Boeing XB-15

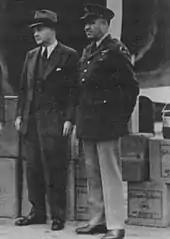
A Red Cross agent and Major Caleb V. Haynes supervise the loading of emergency medical supplies on the XB-15 in early 1939

The single prototype was assigned to the 2nd Bombardment Group at Langley Field, Virginia. Following the 24 January 1939 Chillán earthquake in Chile, the prototype flew a relief mission, carrying medical supplies. Commanded by Major Caleb V. Haynes, the aircraft carried of American Red Cross emergency supplies to Santiago, making only two stops along the way, at France Field in the Panama Canal Zone, and at Lima, Peru. Haynes was awarded the Distinguished Flying Cross and the Order of the Merit of Chile, and the whole crew earned the MacKay Trophy.